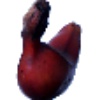
Label: red_banana